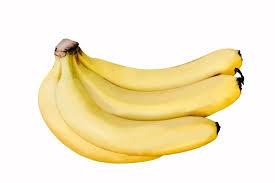
Ndizi tamu imeekwa ikaiva tayari kwa kukula na binadamu na ngozi yake inaeza ikapeanwa kwa wanyama ka vile ngombe, kuku wakaweze kuikula.